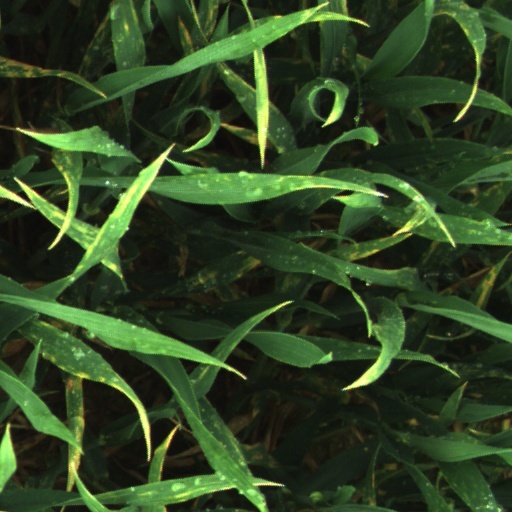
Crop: wheat